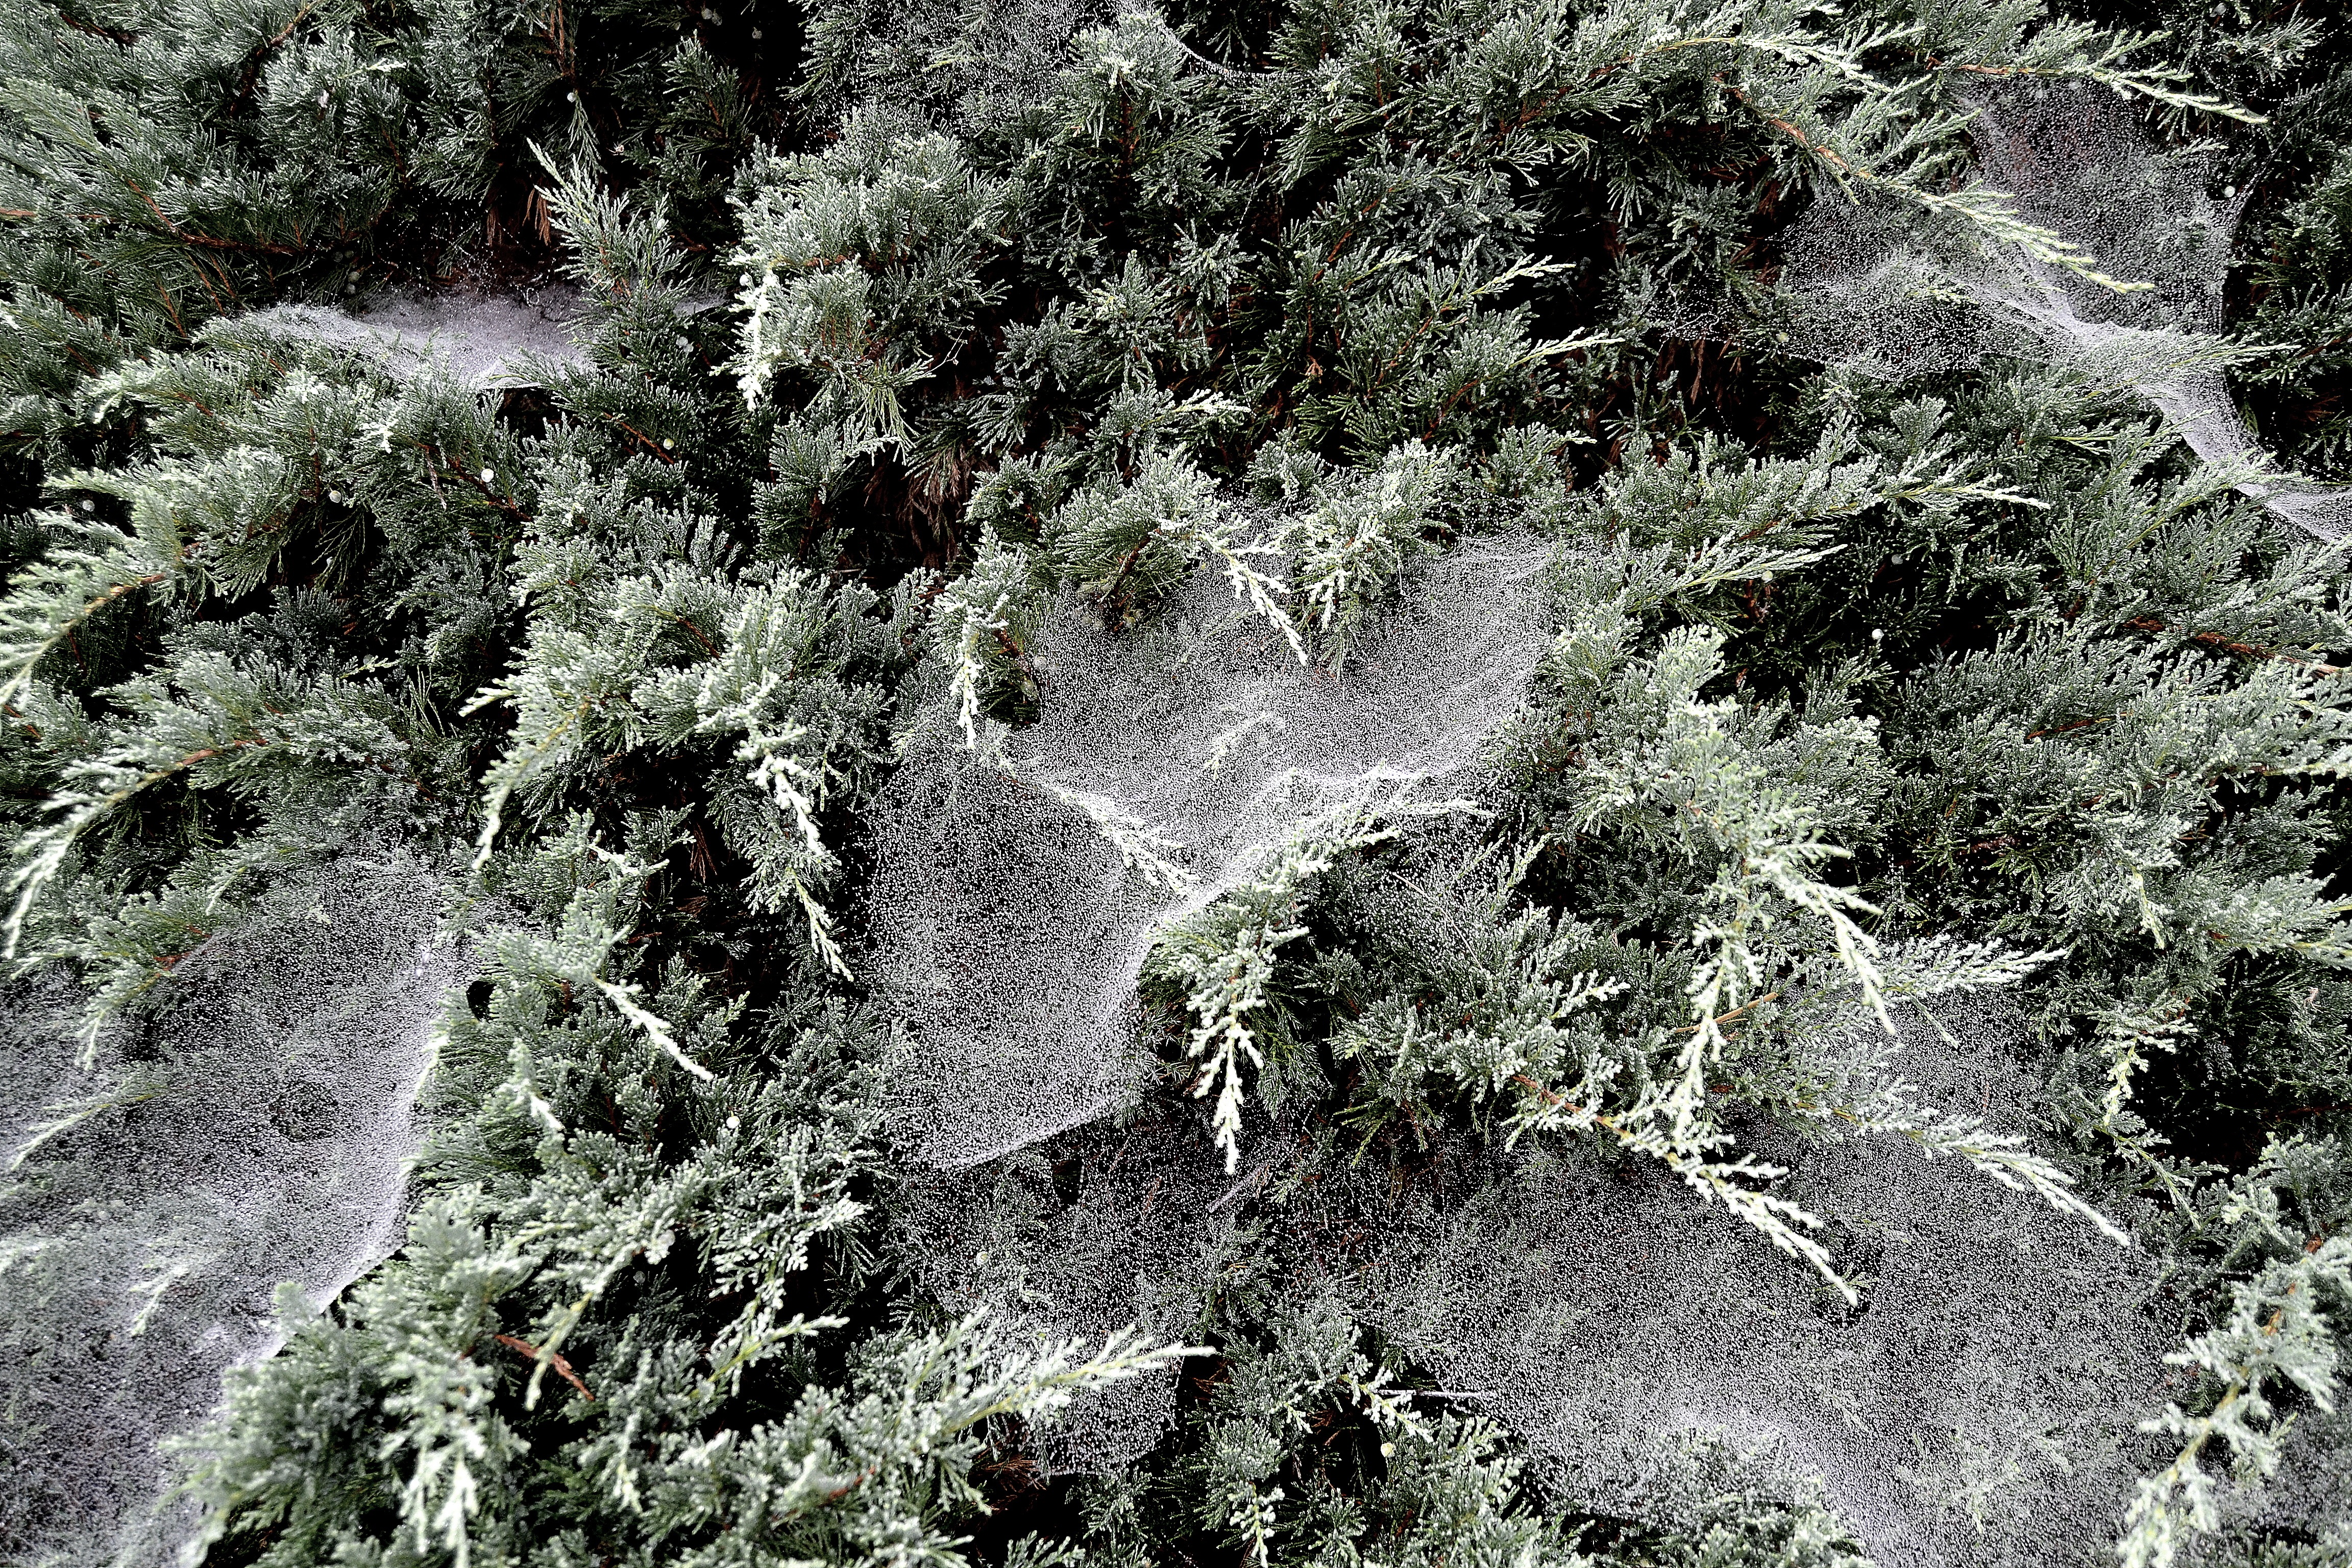
tree, forest, rock, wilderness, branch, snow, winter, plant, frost, stream, ice, weather, rapid, flora, spider, geology, spruce, rainforest, woodland, habitat, ecosystem, webs, in the dew, natural environment, woody plant, land plant, geological phenomenon